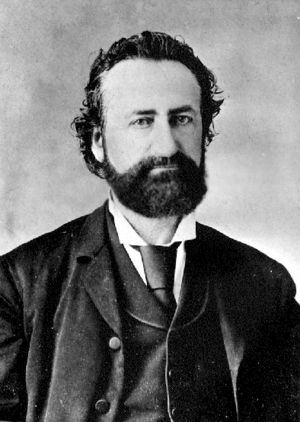
Cet article dresse la liste des premiers ministres de la Colombie-Britannique, province du Canada. Le titulaire actuel de la fonction est John Horgan, depuis le 18 juillet 2017.
Cette page concerne des événements d'actualité qui se sont produits durant l'année 1872 dans la province canadienne de Colombie-Britannique.